Khitan people

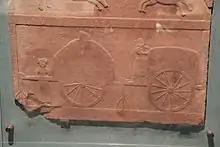
Liao dynasty tomb relief of Khitans and their baggage cart

Due to the dominance of the Khitans during the Liao dynasty in Manchuria and Mongolia and later the Qara Khitai in Central Asia where they were seen as Chinese, the term "Khitai" came to mean "China" to people near them in Central Asia, Russia and northwestern China. The name was then introduced to medieval Europe via Islamic and Russian sources, and became "Cathay". In the modern era, words related to Khitay are still used as a name for China by Turkic peoples, such as the Uyghurs in China's Xinjiang region and the Kazakhs of Kazakhstan and areas adjoining it, and by some Slavic peoples, such as the Russians and Bulgarians. The Han Chinese consider the ethnonym derived from "Khitay" as applied to them by the Uyghurs to be pejorative and the Chinese government has tried to ban its use.